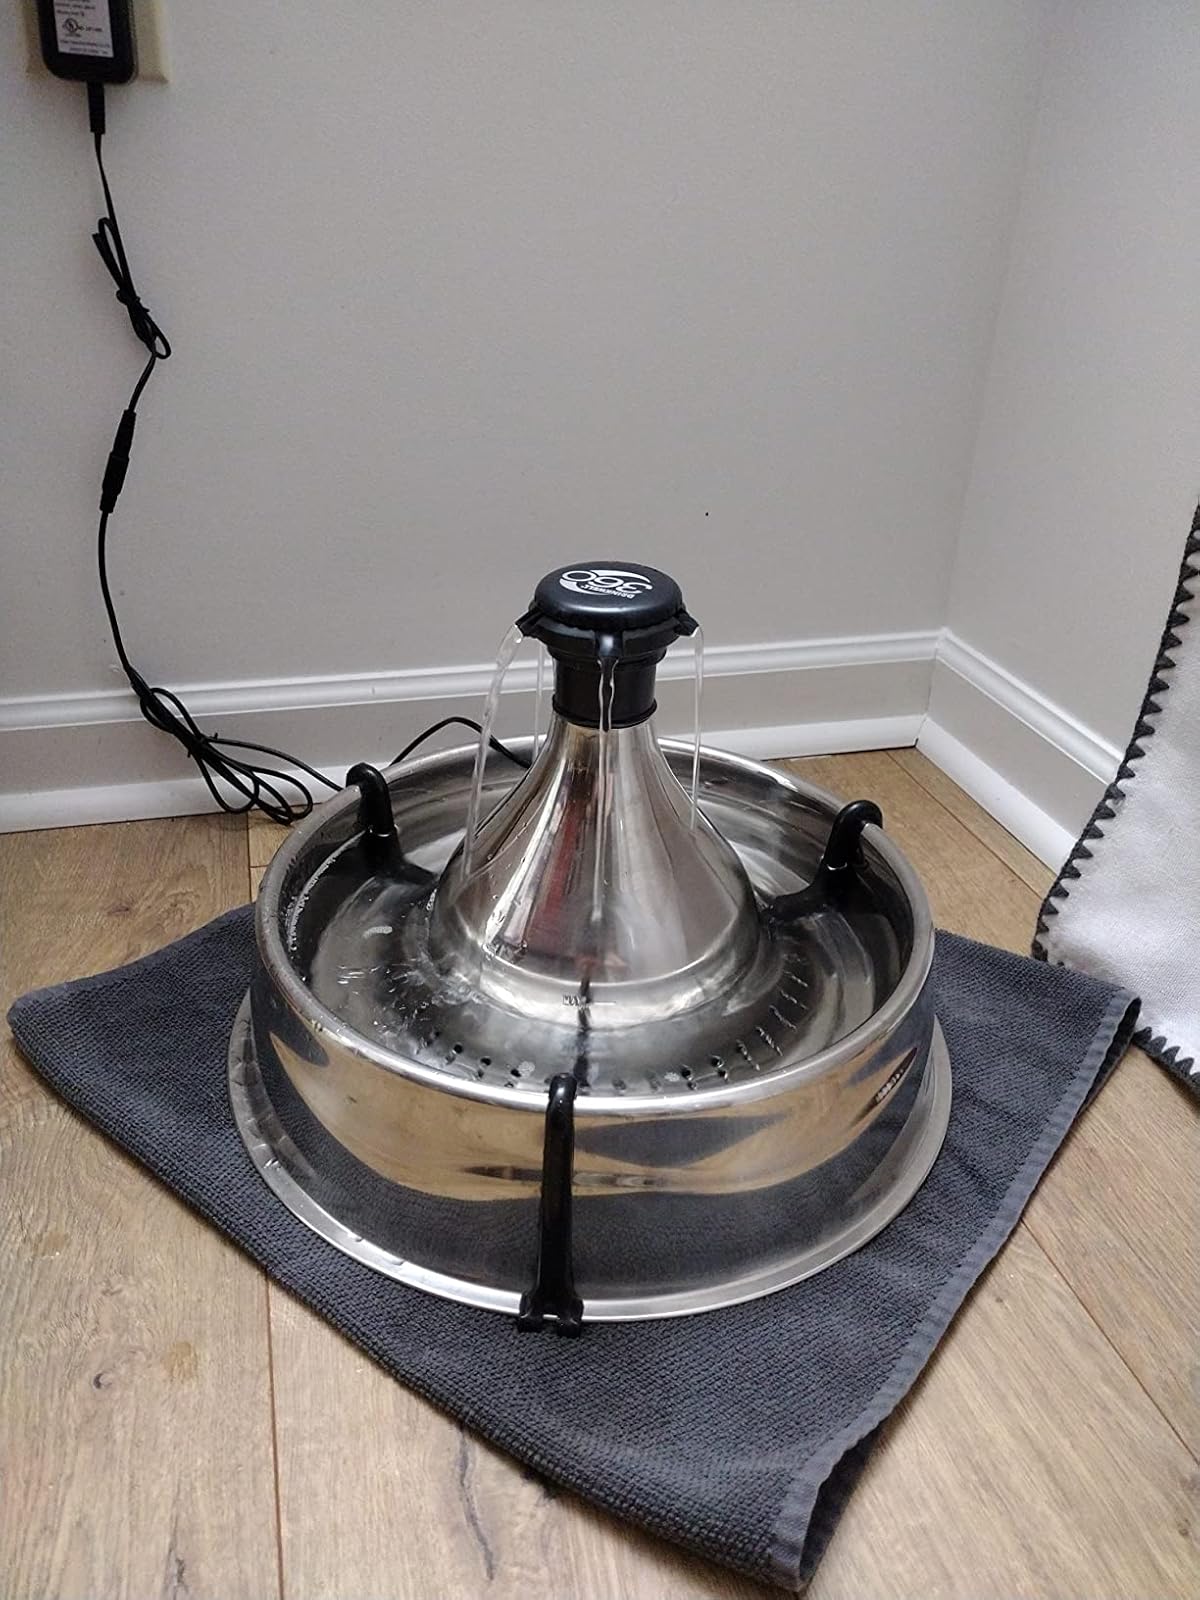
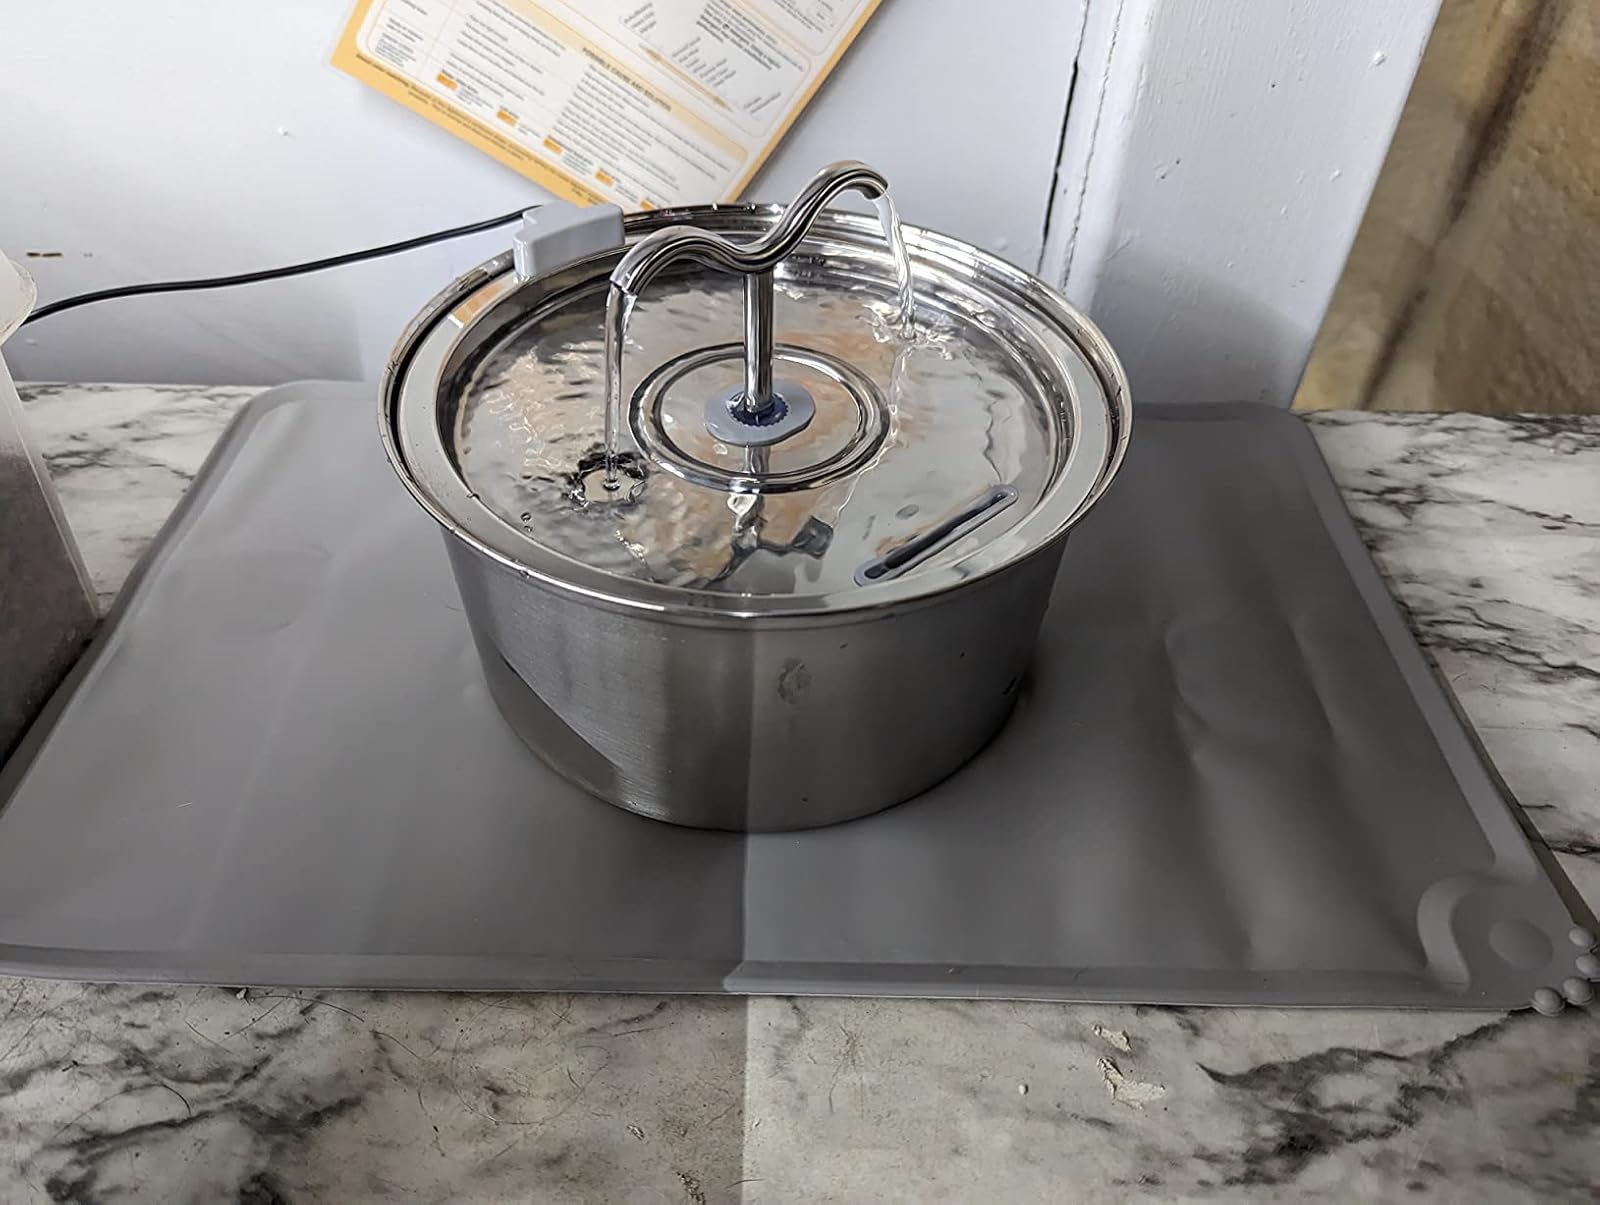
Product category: items_bowl
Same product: no